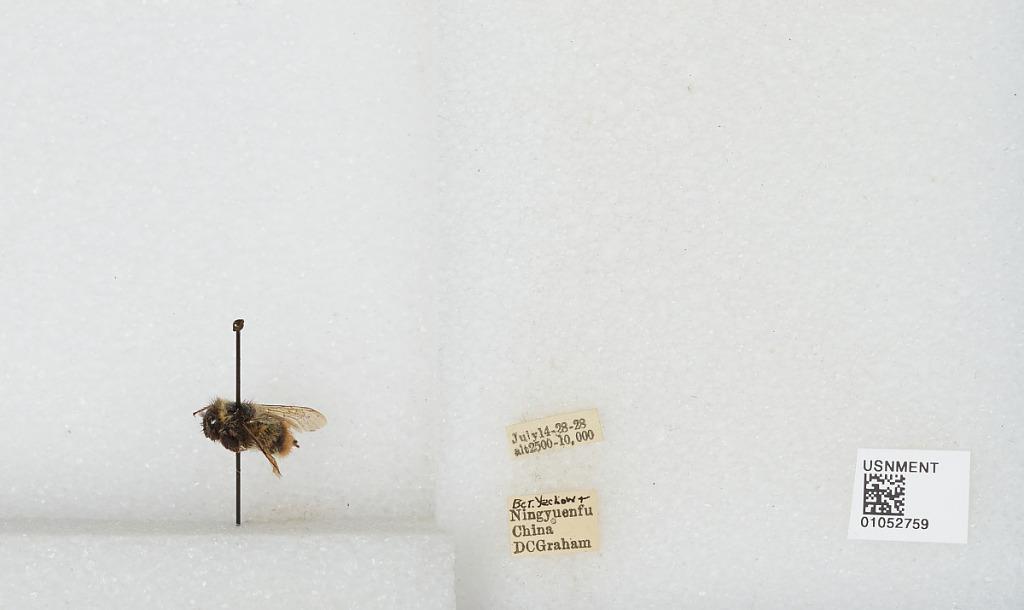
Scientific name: Bombus sp.
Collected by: D. Graham
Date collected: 1928-7-14
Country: China
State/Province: Sichuan
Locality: Between Yucheng & Xichang